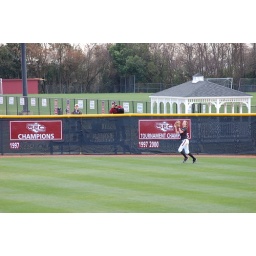
Santo's ball to the wall in CF.